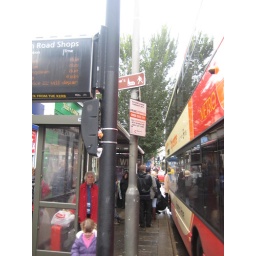
Thgis sign is probably in the wrong place - obscured by bus stop indicator. Needs relocating.